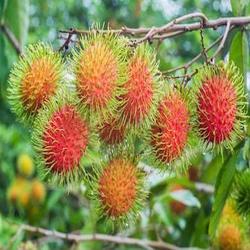
Label: Rambutan